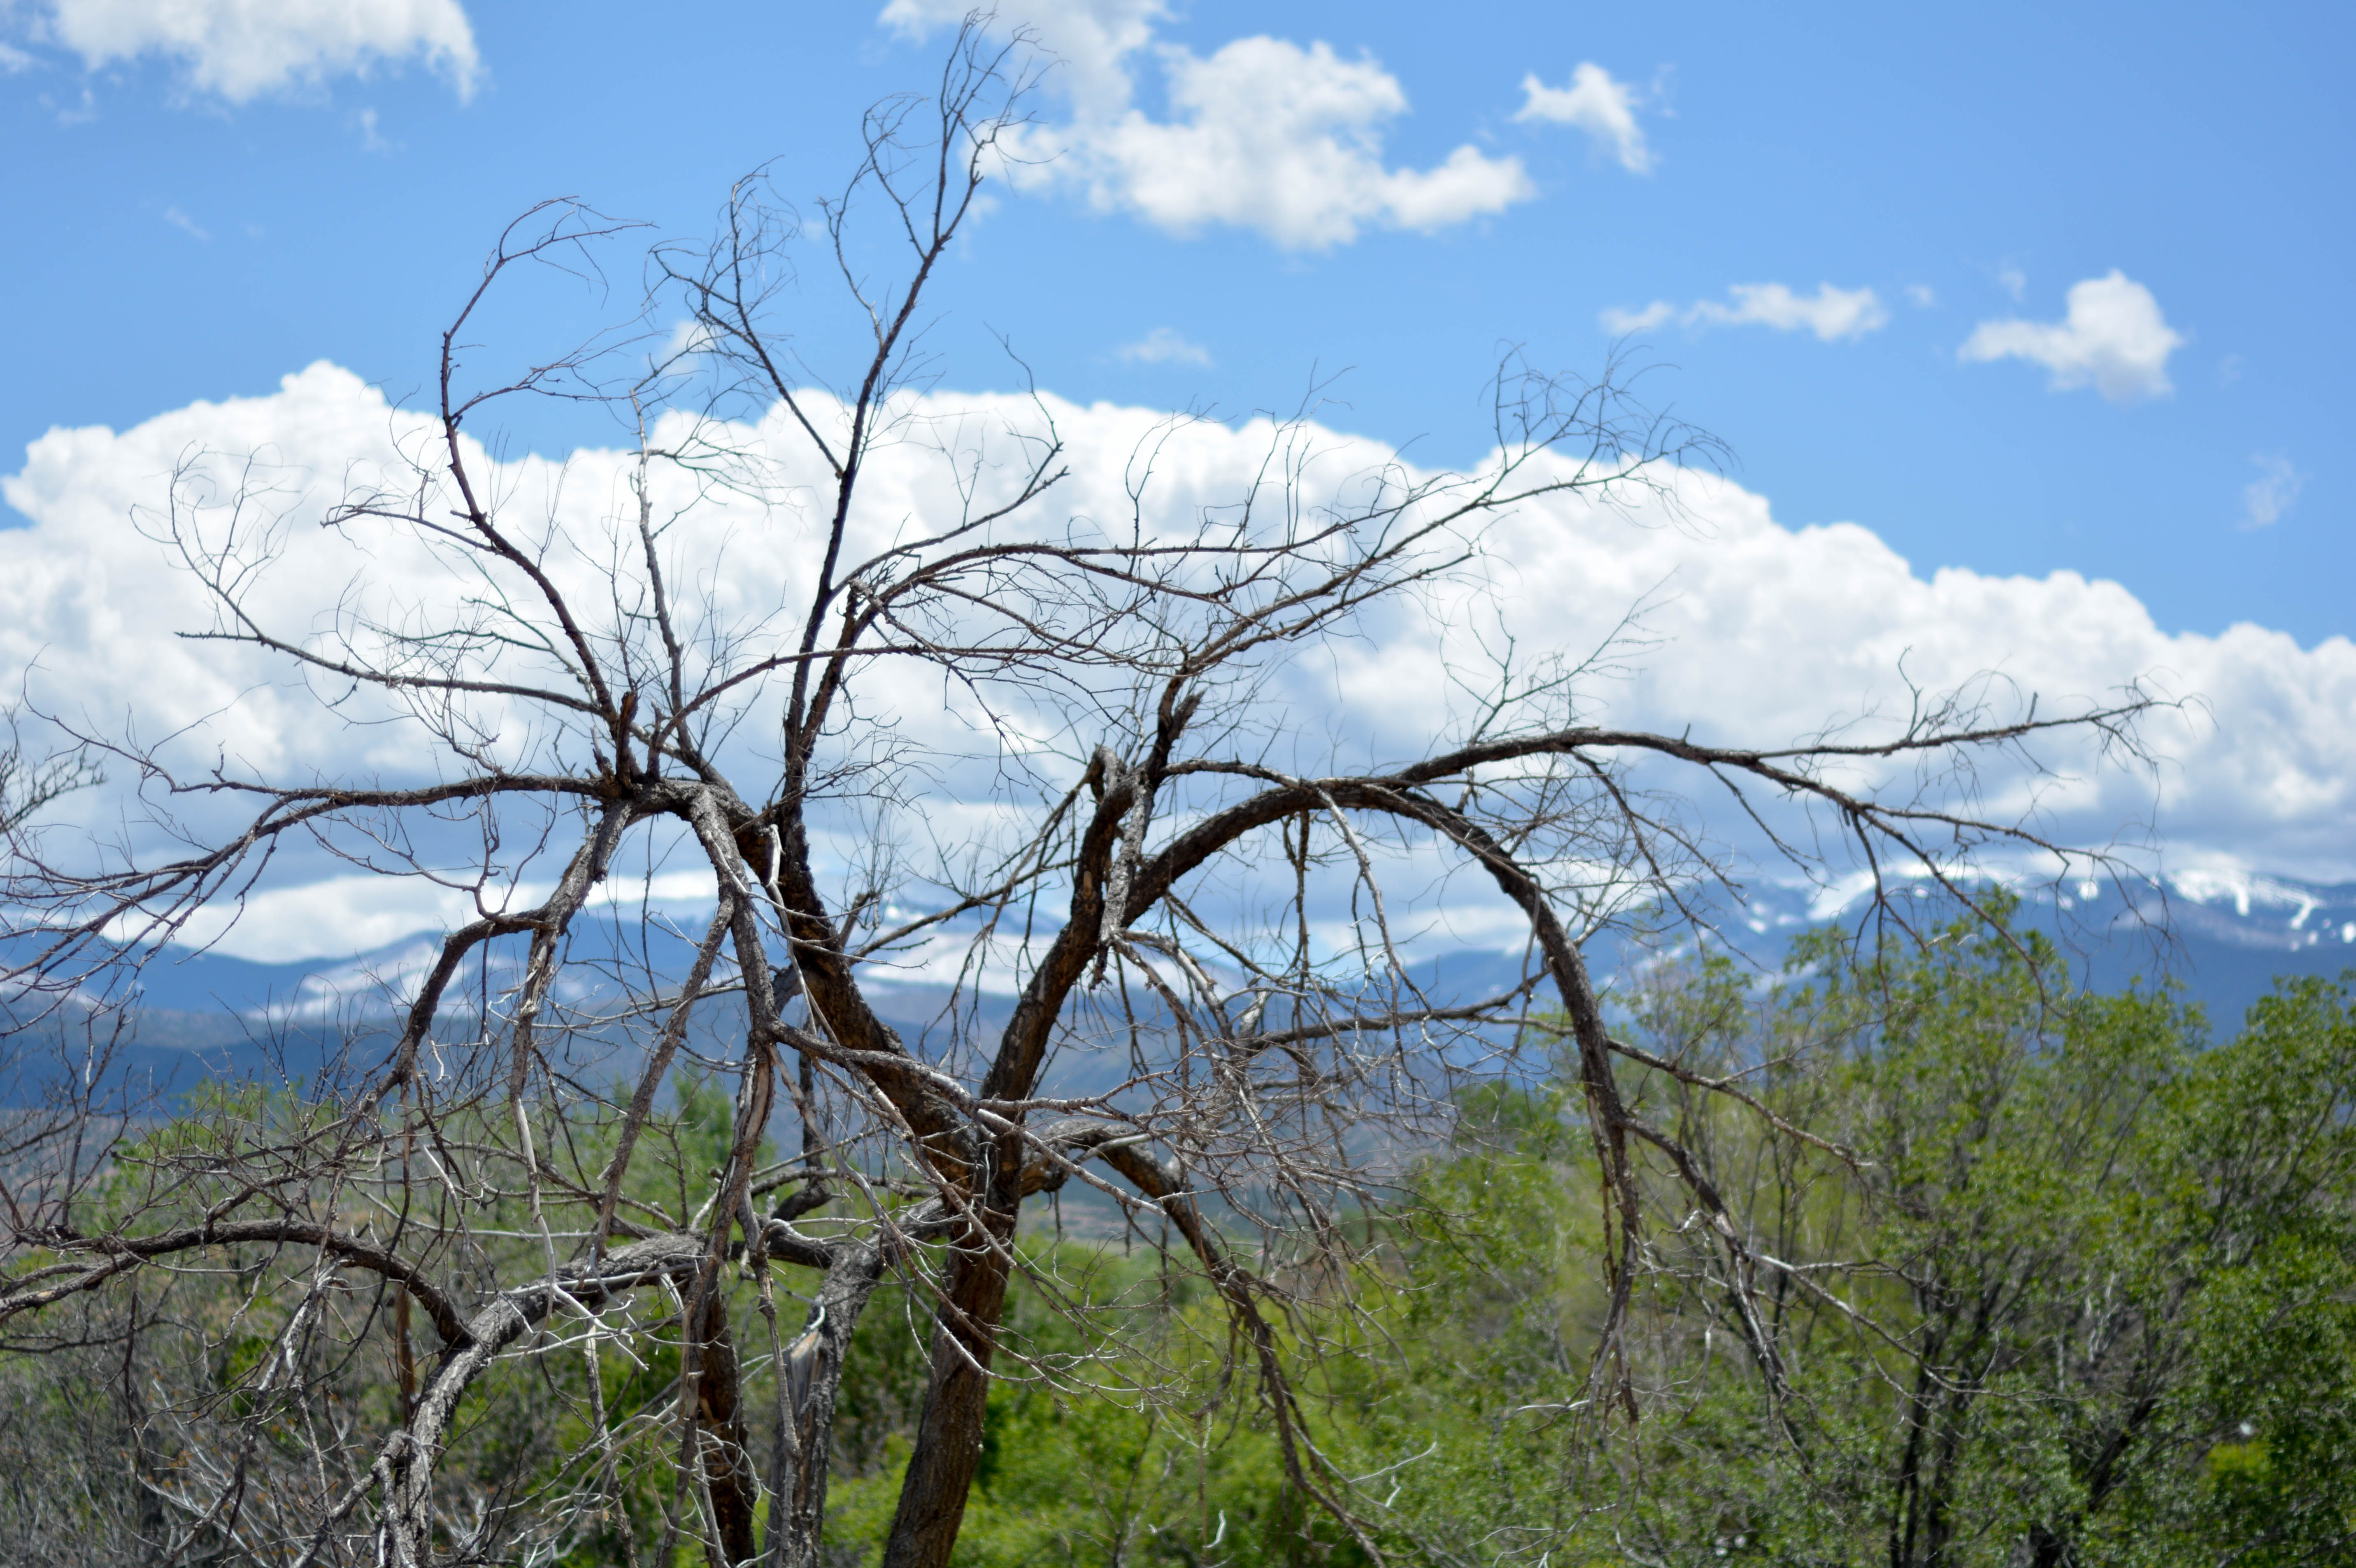
tree, nature, grass, branch, blossom, mountain, cloud, plant, sky, meadow, sunlight, flower, santafe, truchas, northernnewmexico, pueblosantafe, ecosystem, rural area, woody plant